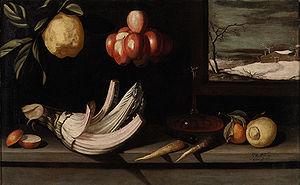
Juan van der Hamen y León, né le 8 avril 1596 à Madrid où il meurt le 28 mars 1631, est un peintre baroque espagnol de l’âge d’or.